Tottenham Lane

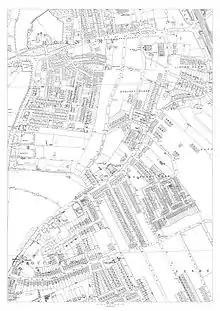
Tottenham Lane (bottom left to top right) on an 1890s Ordnance Survey map before the area was fully built up.

Tottenham Lane is a street in Crouch End and Hornsey in the London Borough of Haringey. The street runs from the centre of Crouch End at the clock tower, north to the junction of the High Street and Turnpike Lane (A504).